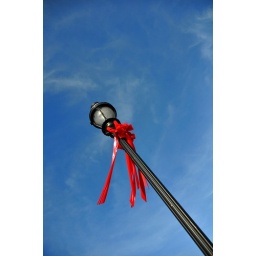
A light under blue sky